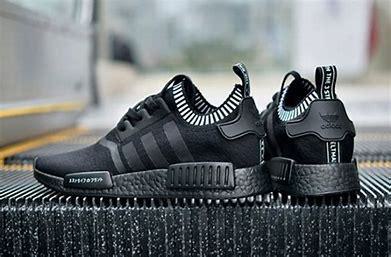
Brand: Adidas
Model: NMD